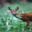
Label: deer